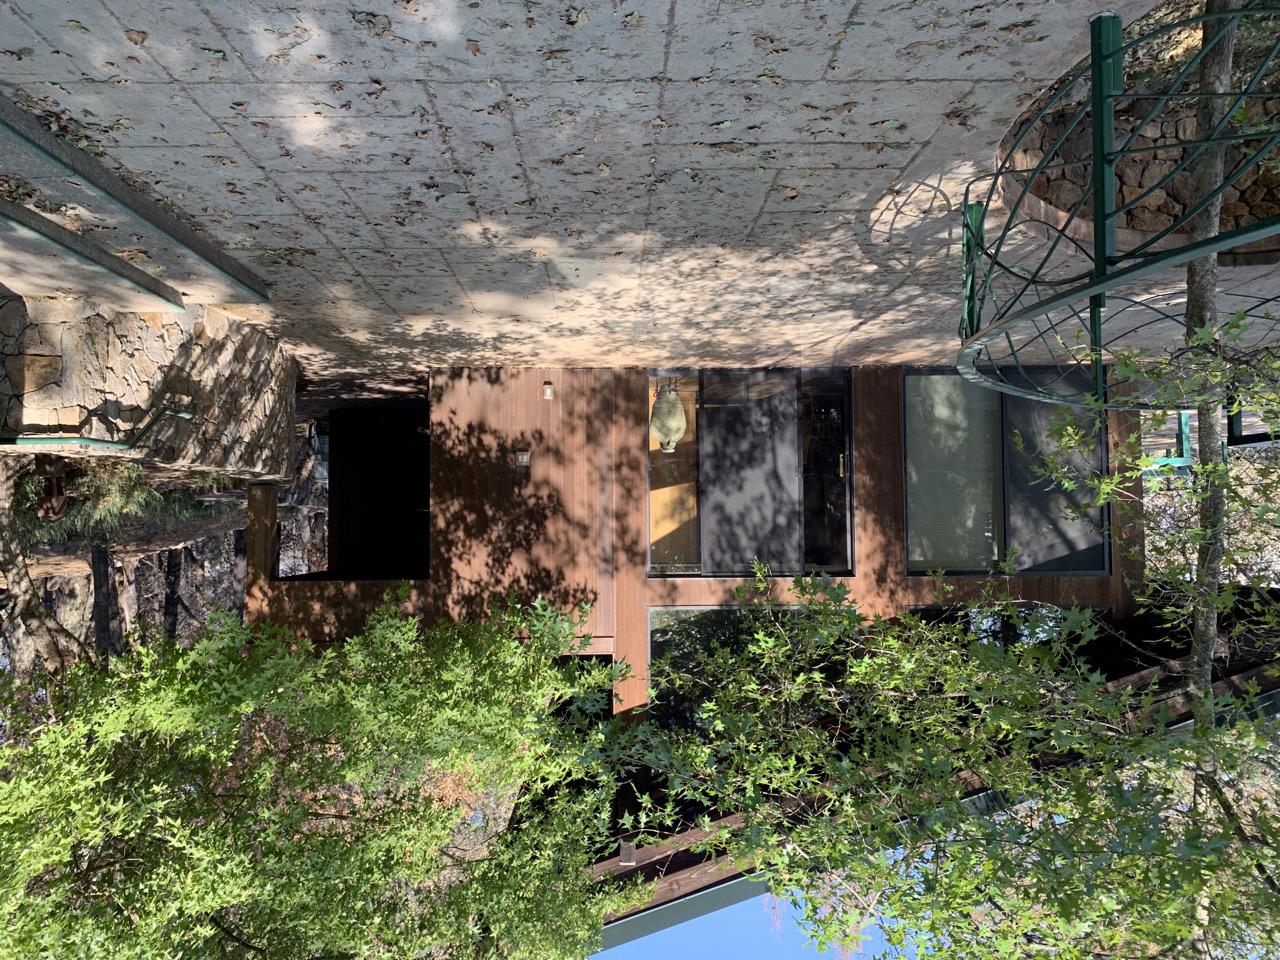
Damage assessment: no_damage